Financial services

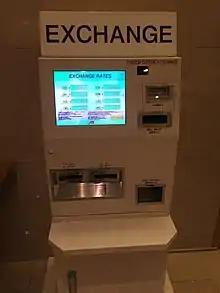
Foreign exchange machine

FX or Foreign exchange services are provided by many banks and specialists foreign exchange brokers around the world. Foreign exchange services include: